Antigo Public Library and Deleglise Cabin

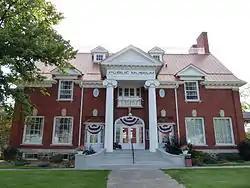
The former Antigo Public Library

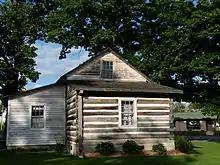
The Deleglise Cabin

The Antigo Public Library and Deleglise Cabin comprise a historic site in Antigo, Wisconsin. The library building is a Carnegie library built in 1904. In 1997, the Antigo Public Library left the building; it is now a museum and the headquarters of the Langlade County Historical Society. The Deleglise Cabin, the first home in Antigo, was constructed by George Eckart in 1878 on the Springbrook and inhabited by Francis A. Deleglise. The cabin was moved near the library in 1916. Both buildings were added to the National Register of Historic Places on December 18, 1978.